John Damian

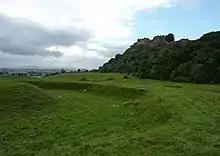
John Damian tried to fly from Stirling Castle

The contemporary poet William Dunbar described Damian's career in comic terms in the poem, "A Ballad of the False Friar of Tongland, How He Fell in the Mire Flying to Turkey". According to Dunbar, Damian came from the east and stole a priest's robes in Lombardy. In France he pretended to be a doctor to the detriment of his patients then came to Scotland where in "leichecraft he was homecyd" (a killer in surgery). When he failed to make the quintessence by alchemy, he decided to fly to Turkey. But he was attacked by birds who plucked his wings and landed up to his eyes in a mire.